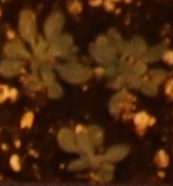
Label: Horseweed